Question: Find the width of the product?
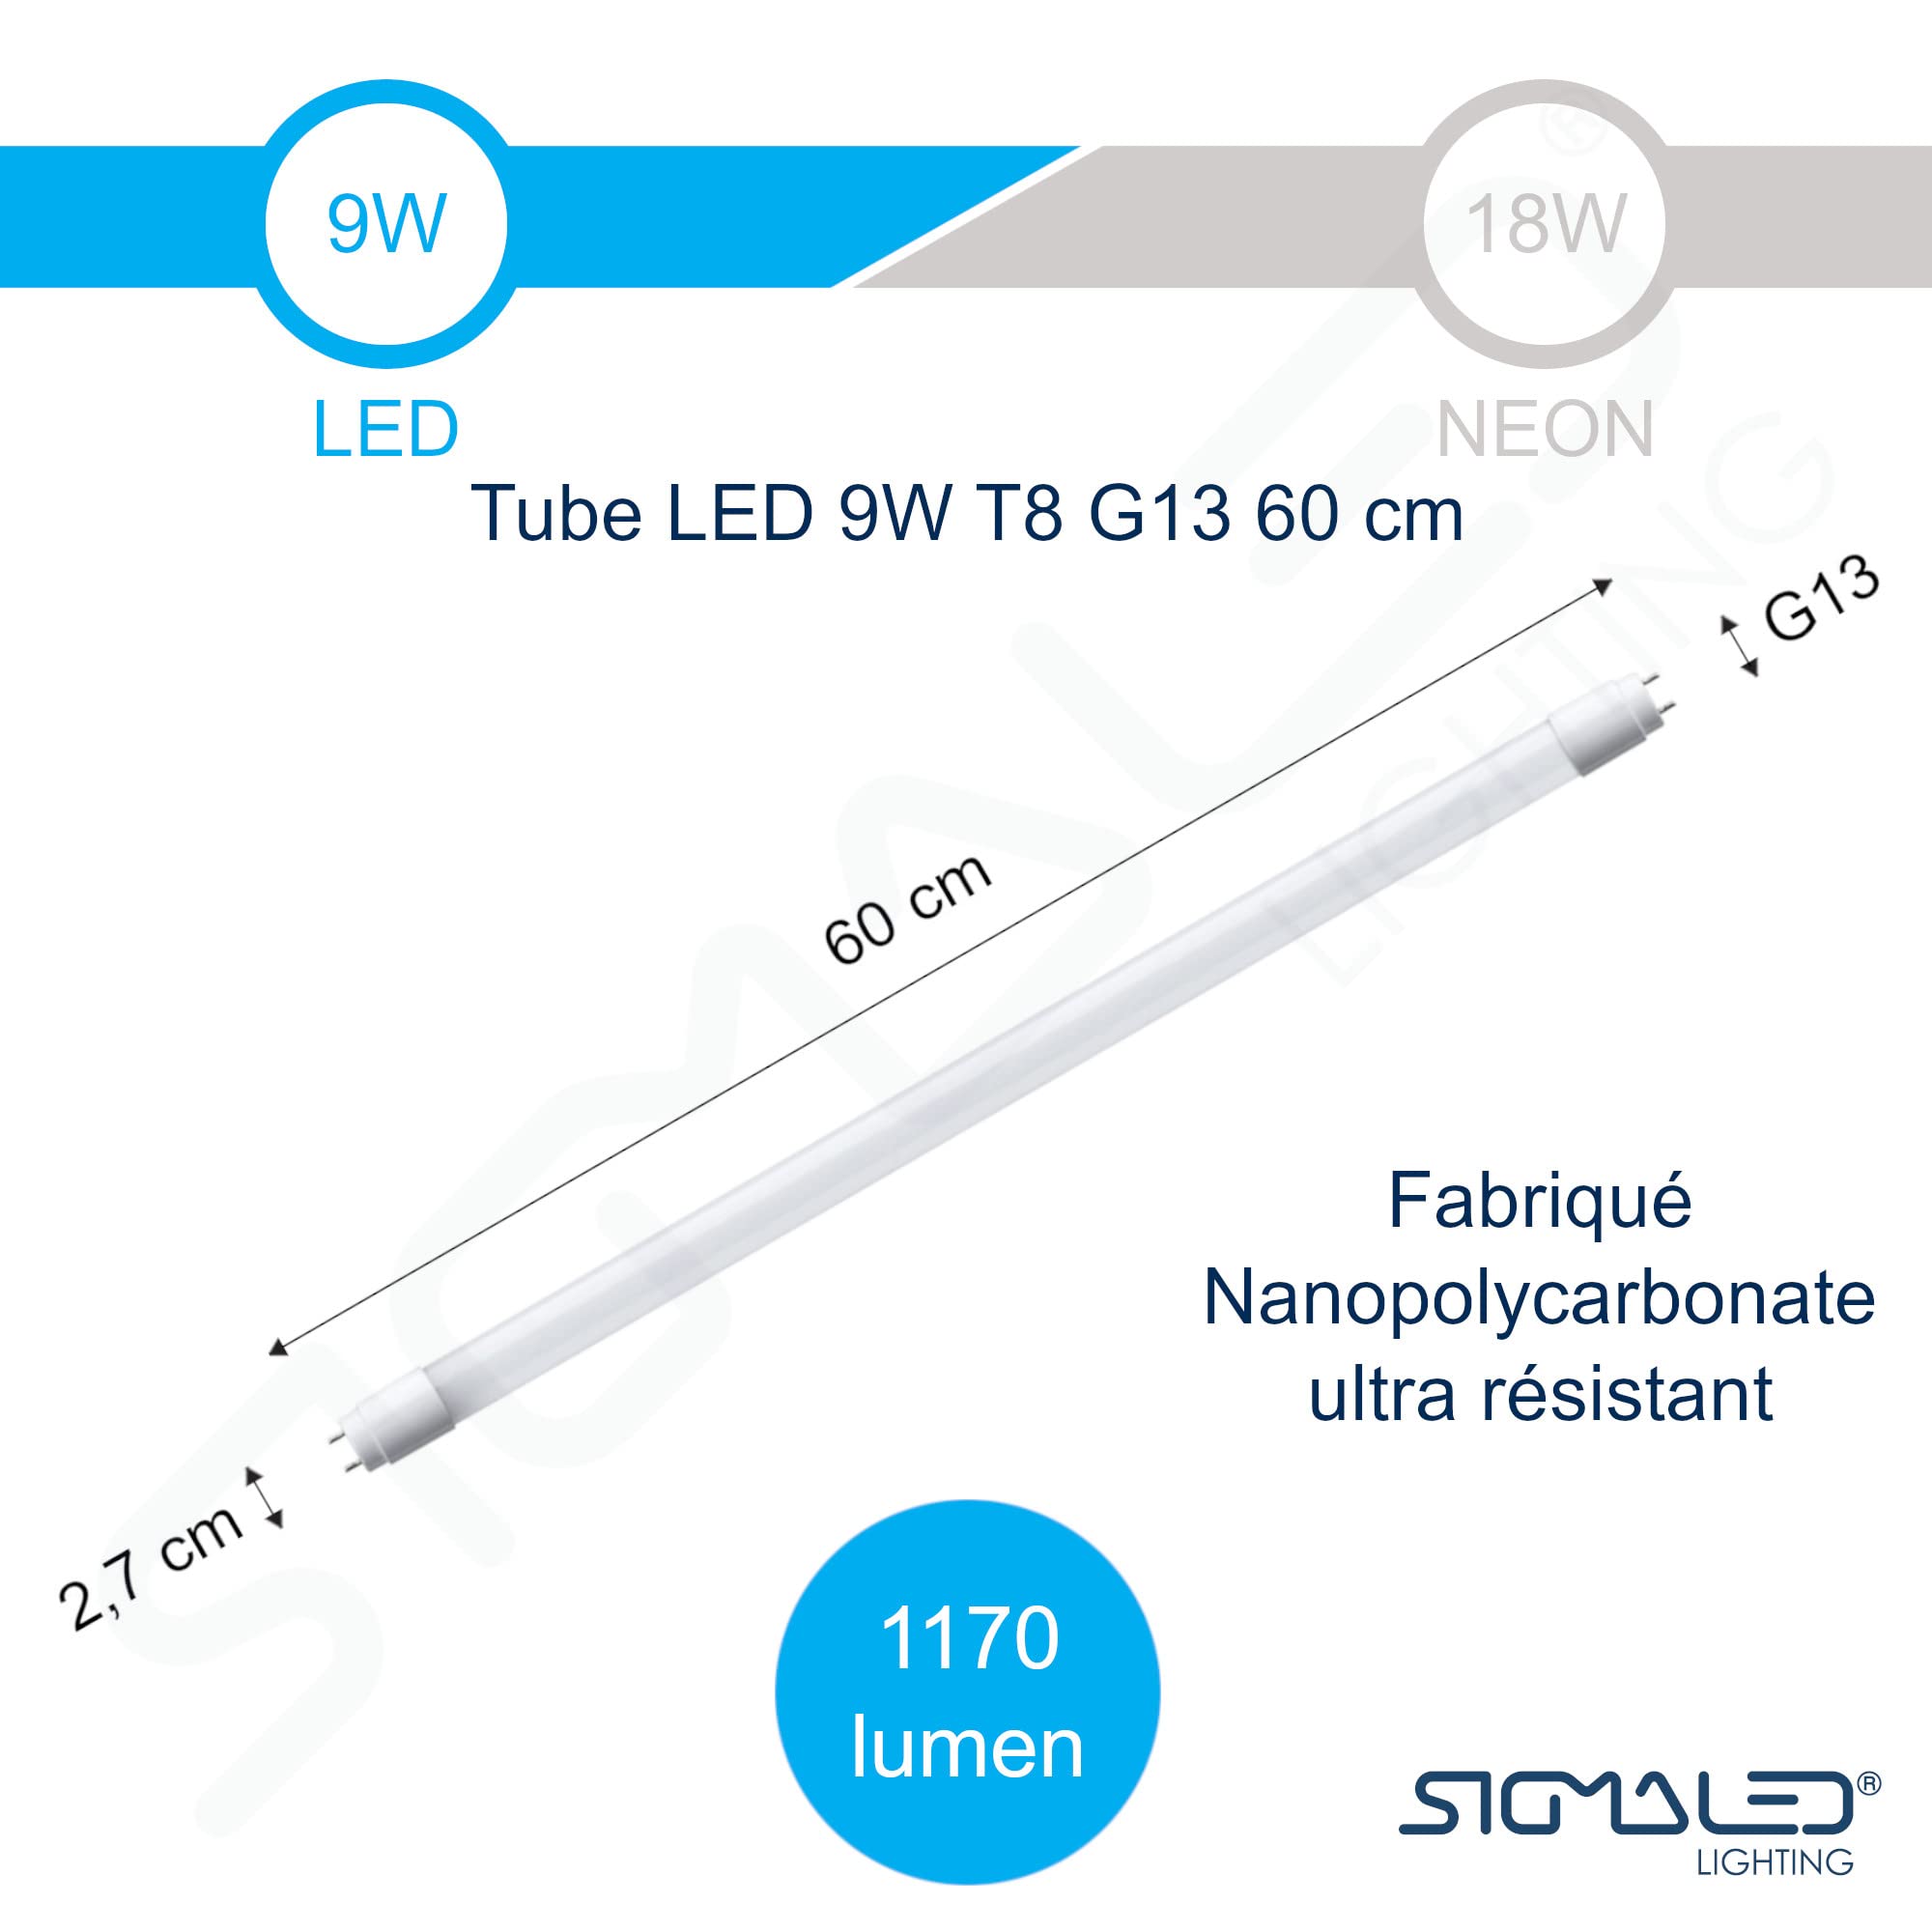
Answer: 60.0 centimetre